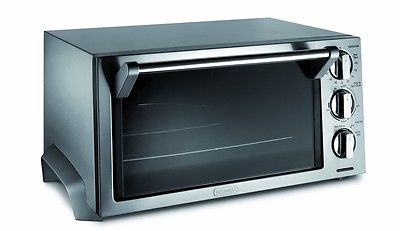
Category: toaster